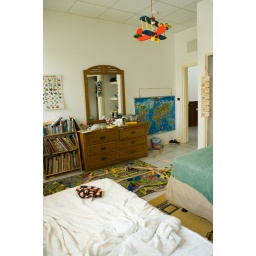
Boys' bedroom in our house on Sabliere compound in Libreville, Gabon